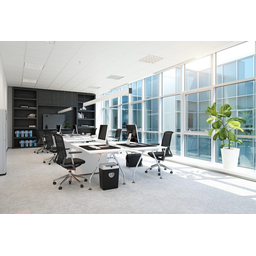
Label: paper